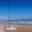
Label: sea